Jarriel King

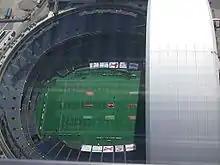
CN Tower view of the Rogers Centre, where King played for the Toronto Argonauts

King worked out at the 2011 NFL Combine, and at South Carolina's Pro Day in March 2011. After going undrafted in the 2011 NFL draft, King was signed by the New York Giants on July 29, 2011. He was waived by the Giants on September 3, 2011.